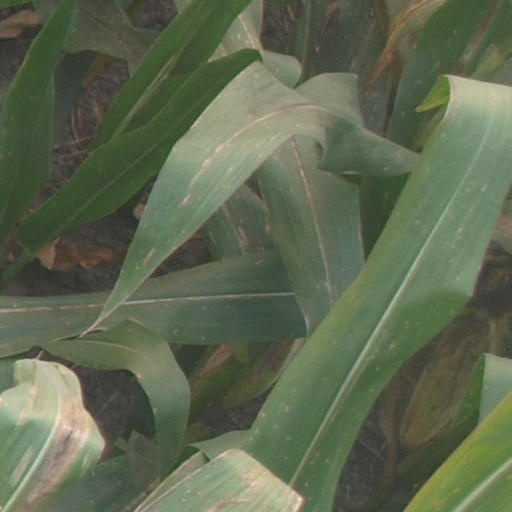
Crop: maize; corn